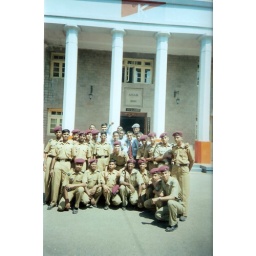
my house boys with the old students of school in nda